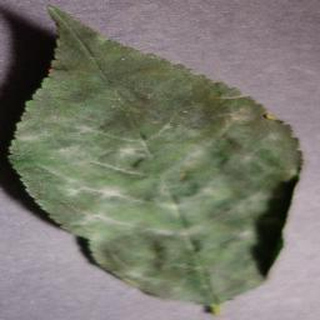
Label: cherry_powdery_mildew